Zenon Konopka

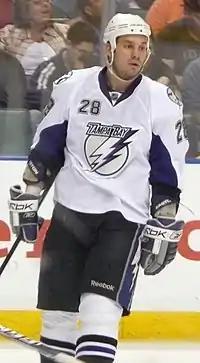
Konopka during his tenure with the Lightning in 2010.

After three minor league seasons with various teams in the ECHL and AHL, Konopka made his NHL debut in 2005–2006, playing 23 games for the Mighty Ducks of Anaheim. After the Ducks were eliminated, he returned to Portland in the AHL, where he led all playoff scorers in power play goals and assists. In 2006–07, he returned to the minors, playing for Portland in the AHL. On January 26, 2007, he was traded by the Anaheim Ducks along with Curtis Glencross and a draft pick to the Blue Jackets in exchange for forwards Mark Hartigan, Joe Motzko and a draft pick. He played for Columbus's farm team in the AHL, the Syracuse Crunch, with occasional call-ups to the Blue Jackets.